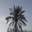
Label: palm_tree